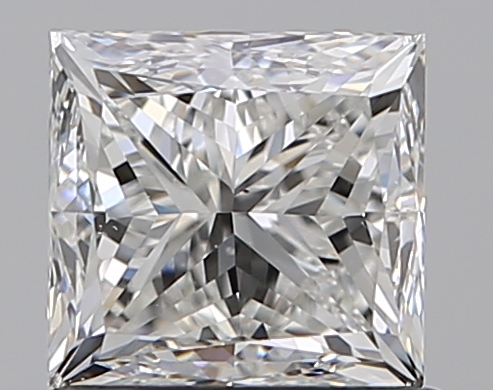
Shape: princess
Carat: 1
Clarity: VS1
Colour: H
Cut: FG
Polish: VG
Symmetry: GD
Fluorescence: N
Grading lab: GIA
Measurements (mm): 5.23 x 4.96 x 4.1